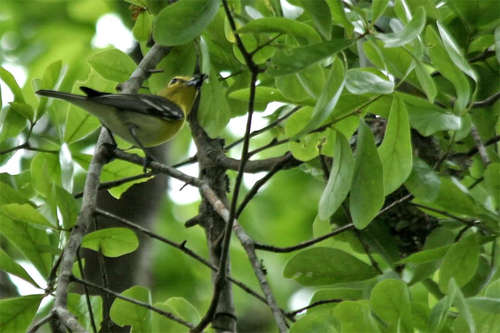
this bright yellow little bird shines with a bright yellow head, musty brown wings and two twig like legs.
the bird has a yellow throat and yellow breast and belly.
a small bird with a white belly, yellow head, and black wings.
this bird has a yellow belly and breast with a short pointy bill.
bird with green throat, breast, belly and abdomen, and gray wings with two white wingbarssmall bird with a yellow head and breast. black and white wings and beak.
this bird has wings that are black and has a yellow bellythe small bird has a yellow head and light colored stomach feathers and dark wings.
this particular bird has a belly that is gray and whitea small bird with green belly grey legs and a large sharp beak.
Species: Yellow Throated Vireo